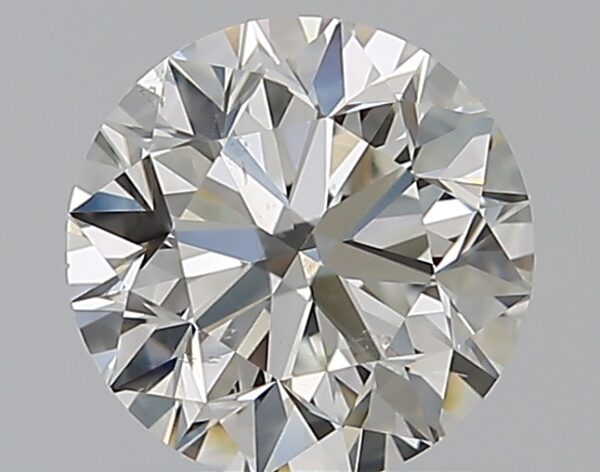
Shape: round
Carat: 0.9
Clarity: SI1
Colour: H
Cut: VG
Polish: EX
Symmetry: EX
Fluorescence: N
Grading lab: GIA
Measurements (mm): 6.02 x 6.04 x 3.87